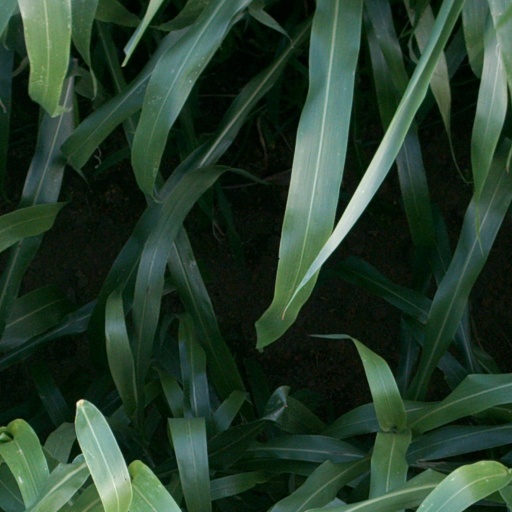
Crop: sorghum